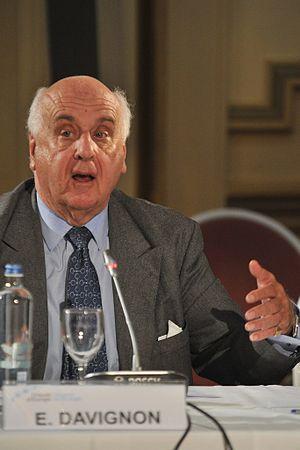
Le comte Étienne Davignon est un homme d'État et homme d'affaires belge né le 4 octobre 1932 à Budapest.